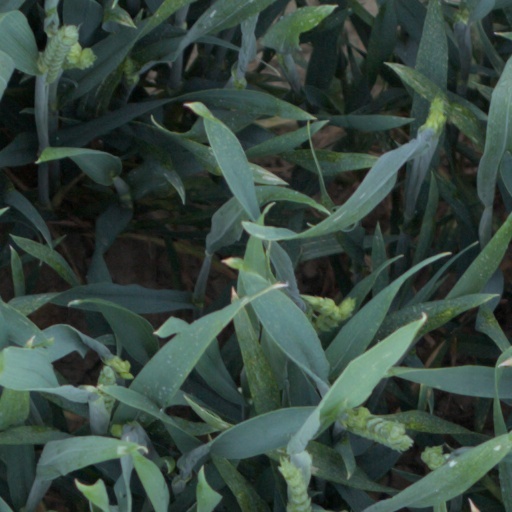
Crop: wheat